Senegalese Tirailleurs

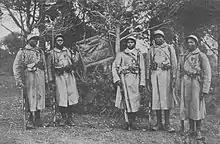
The flag of the decorated with the fourragère, who fought in the recapture of Fort Douaumont in October 1916

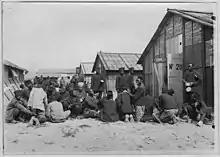
Tirailleurs at a hivernage camp at Fréjus in March 1916

There were 21 battalions of (BTS) in the French Army in August 1914, all serving in either West Africa or on active service in Morocco.